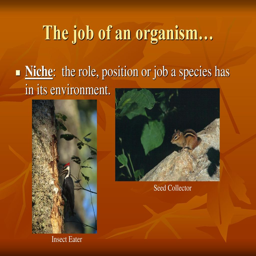
the job of an organism ... niche : the role , position or job a species has in its environment .